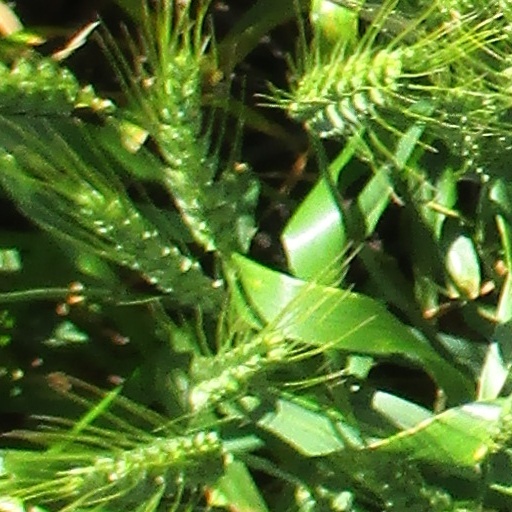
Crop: wheat